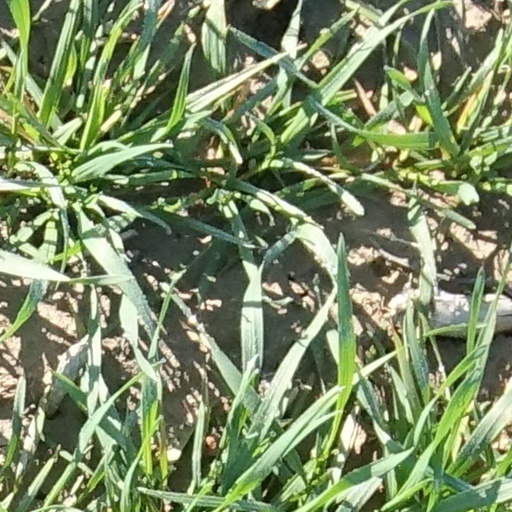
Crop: wheat